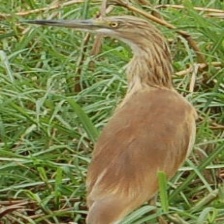
Species: SQUACCO HERON
Scientific name: ARDEOLA RALLOIDES
ImageNet parent category: little_blue_heron